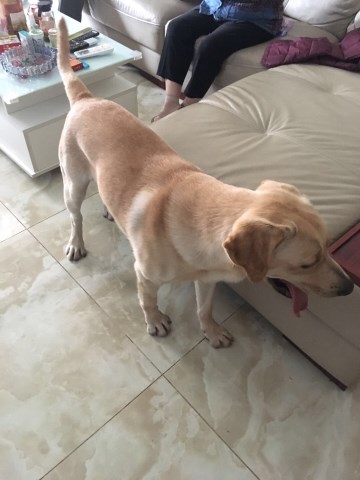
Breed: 3580-n000122-Labrador_retriever